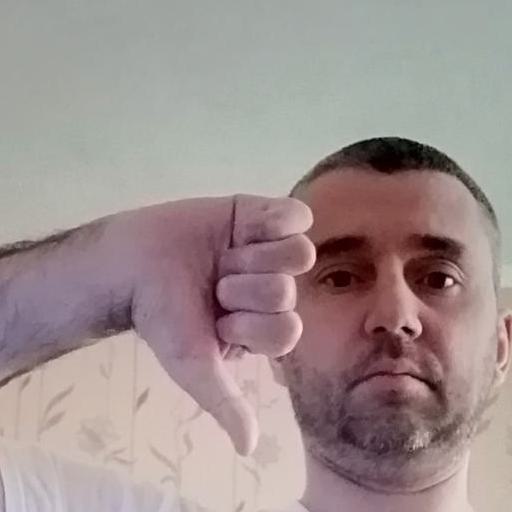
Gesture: dislike